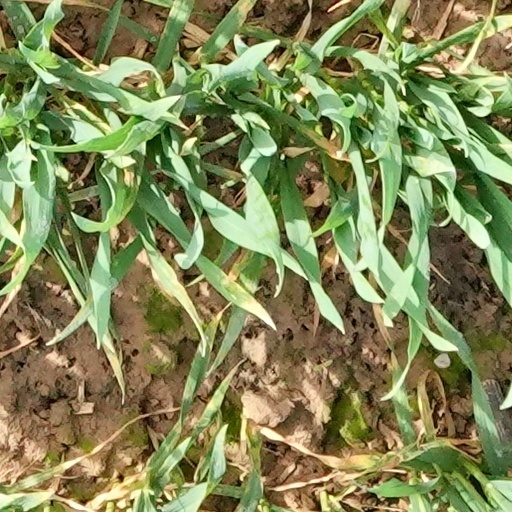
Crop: wheat